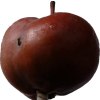
Label: Apple 18